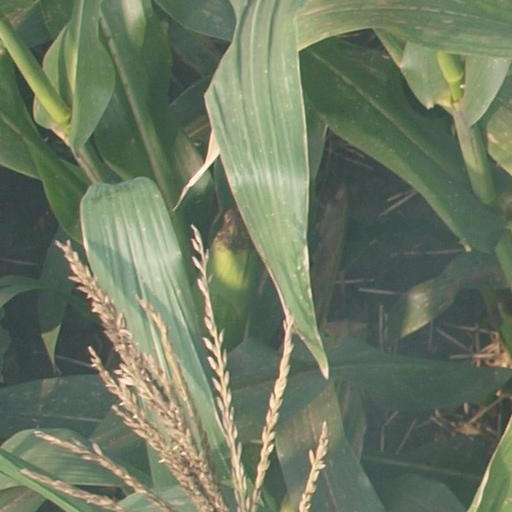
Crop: maize; corn